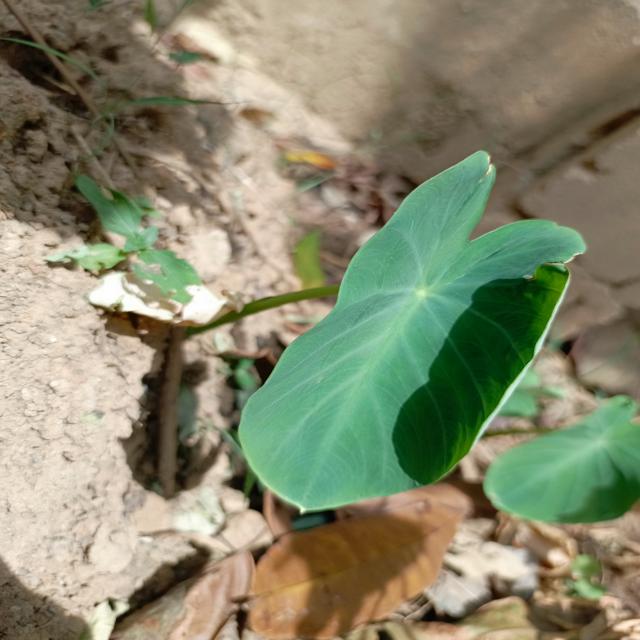
Label: Healthy